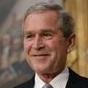
Age: 82